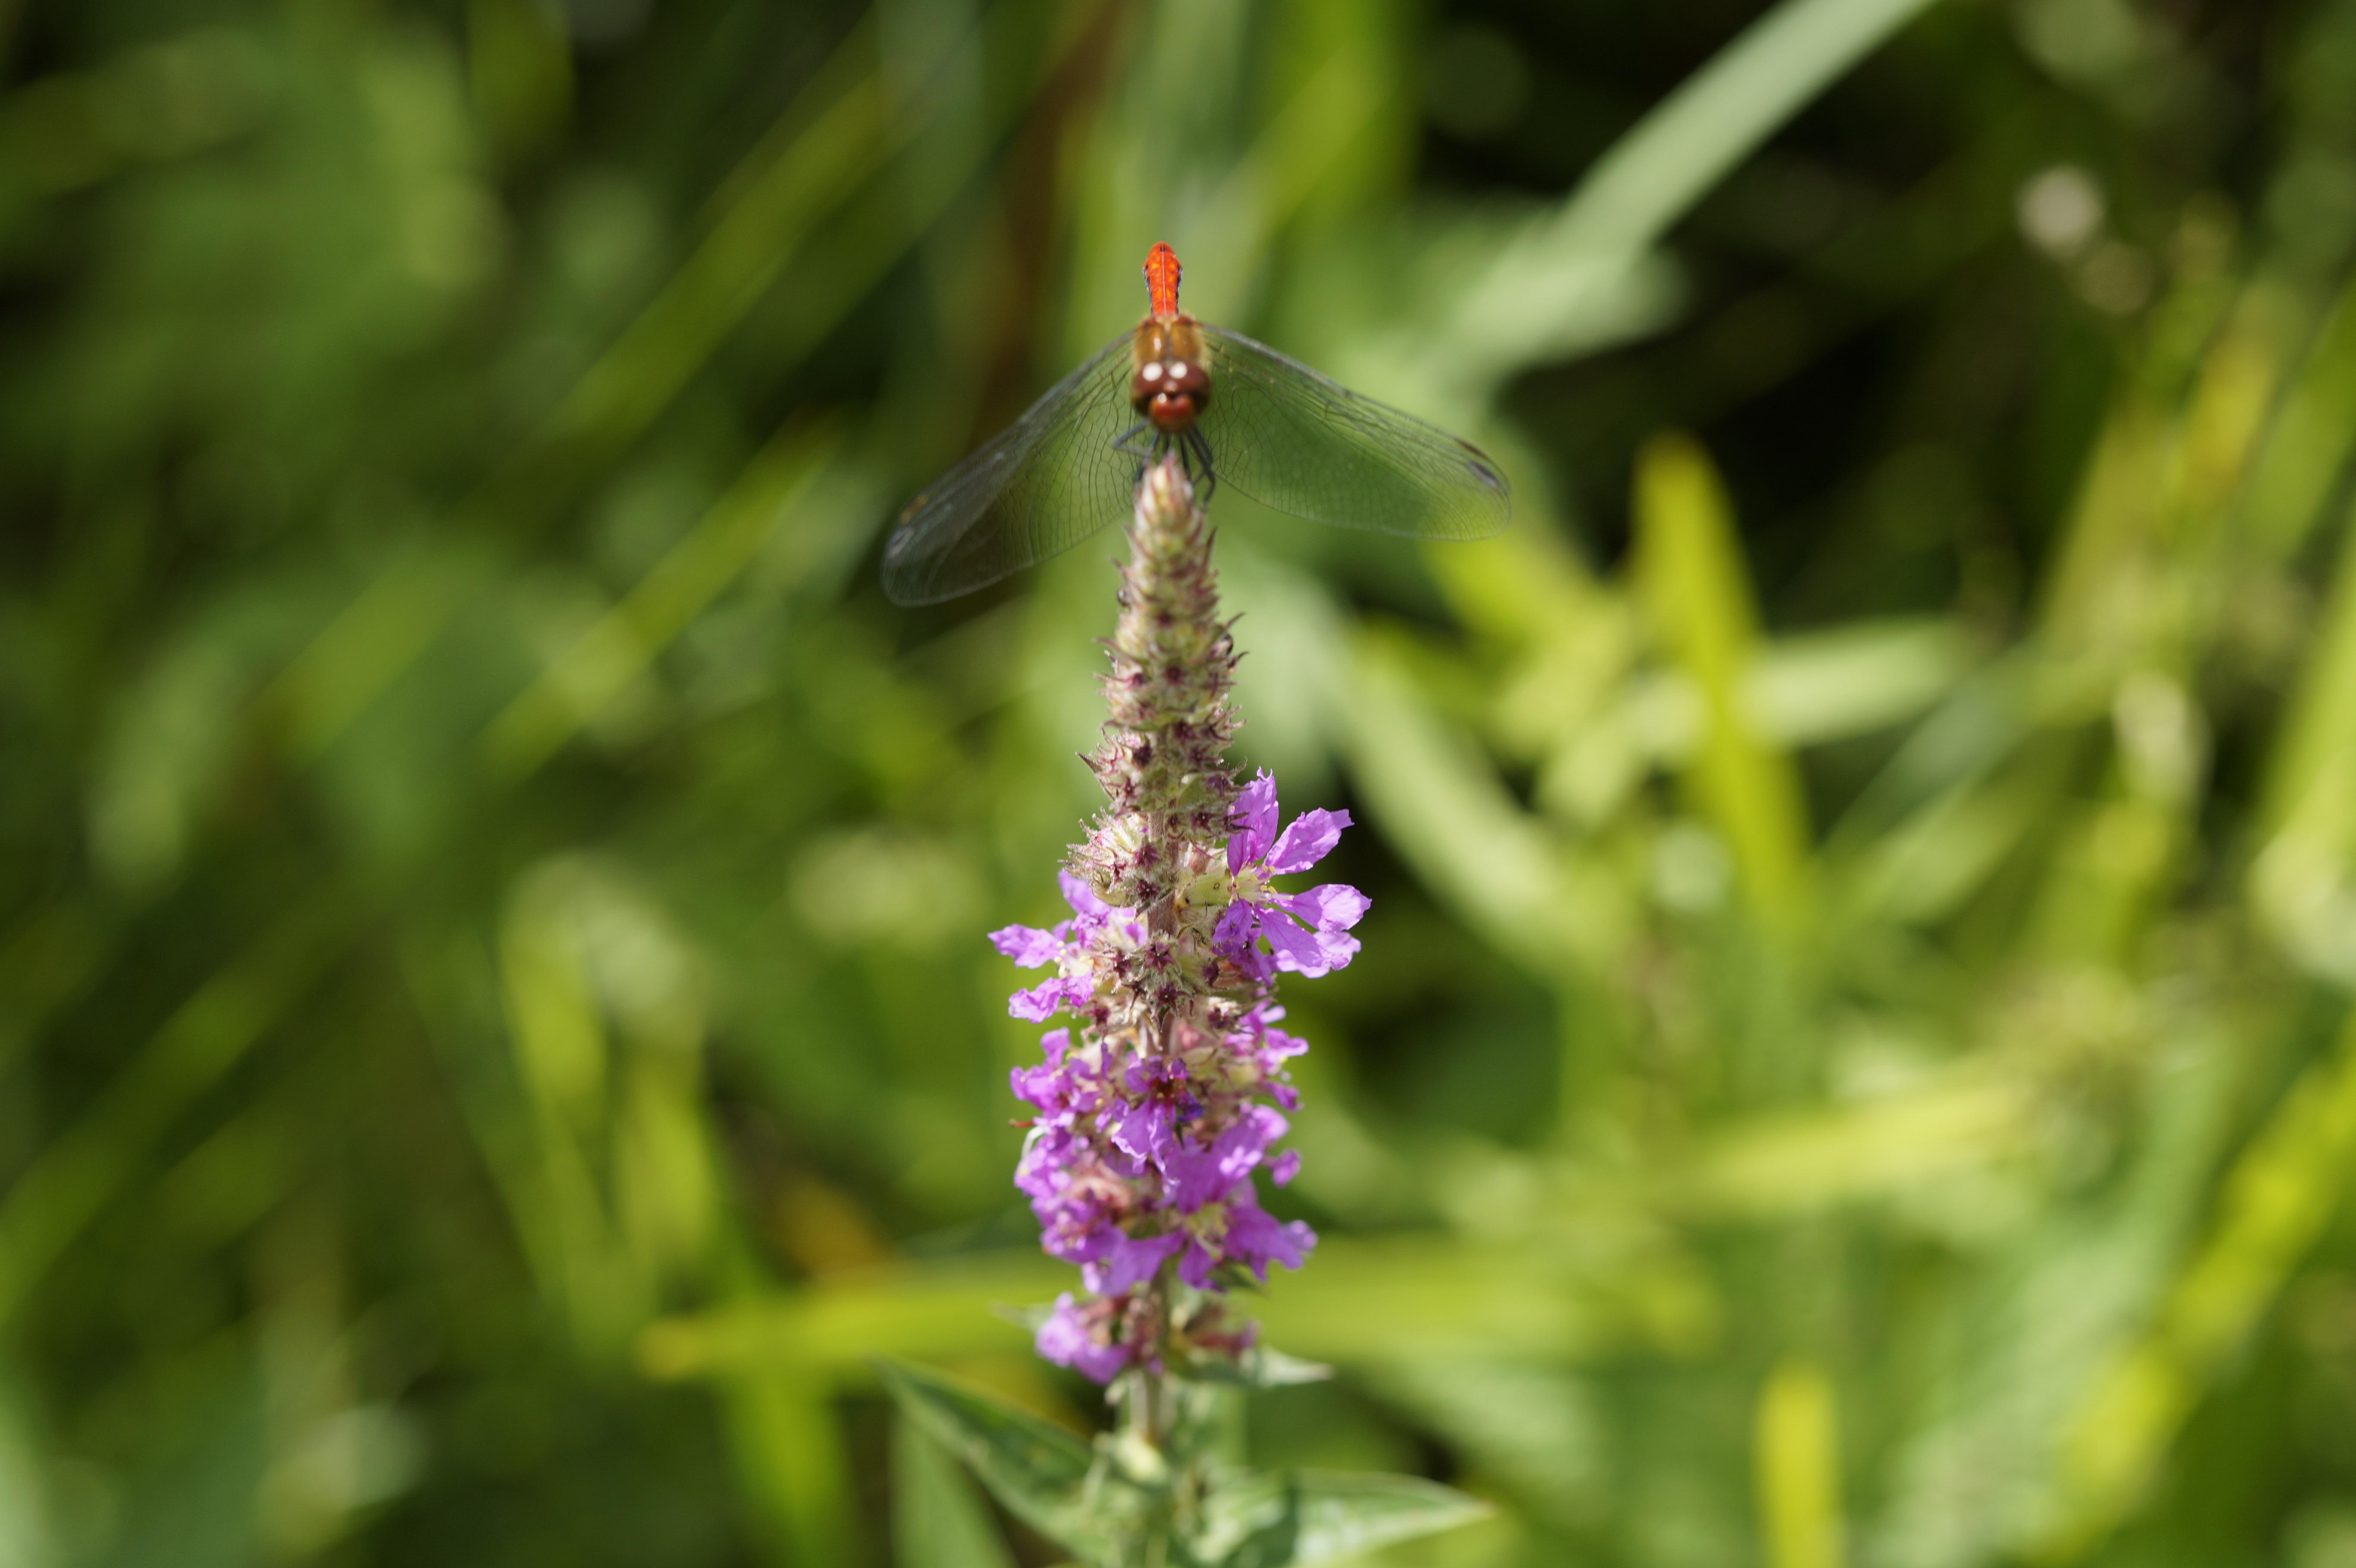
nature, wetlands, wing, plant, meadow, flower, summer, red, herb, insect, botany, close, flora, fauna, invertebrate, wildflower, bank, dragonfly, macro photography, loosestrife, red dragonfly, near shore, flora and fauna, land plant